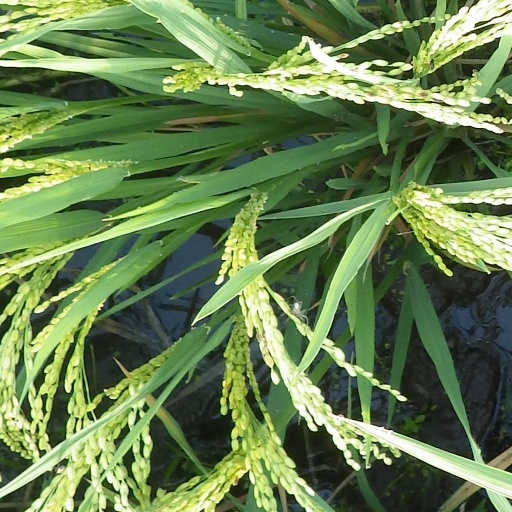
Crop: rice